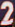
Number: 2